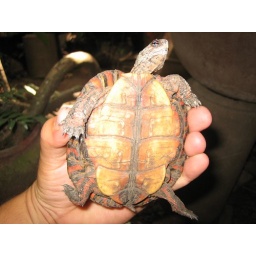
Another specie of turtle in my old house